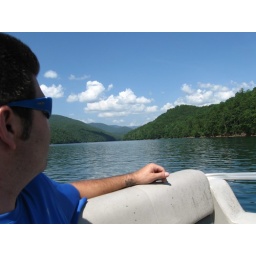
On the pontoon boat ride to be dropped off in the mountains to find our way back.